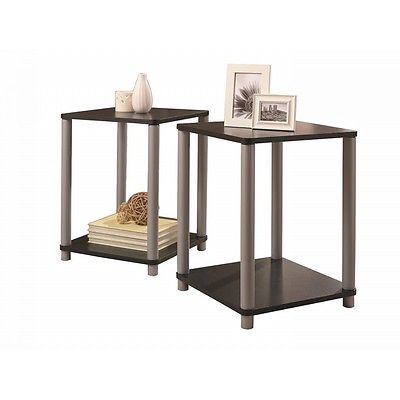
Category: table